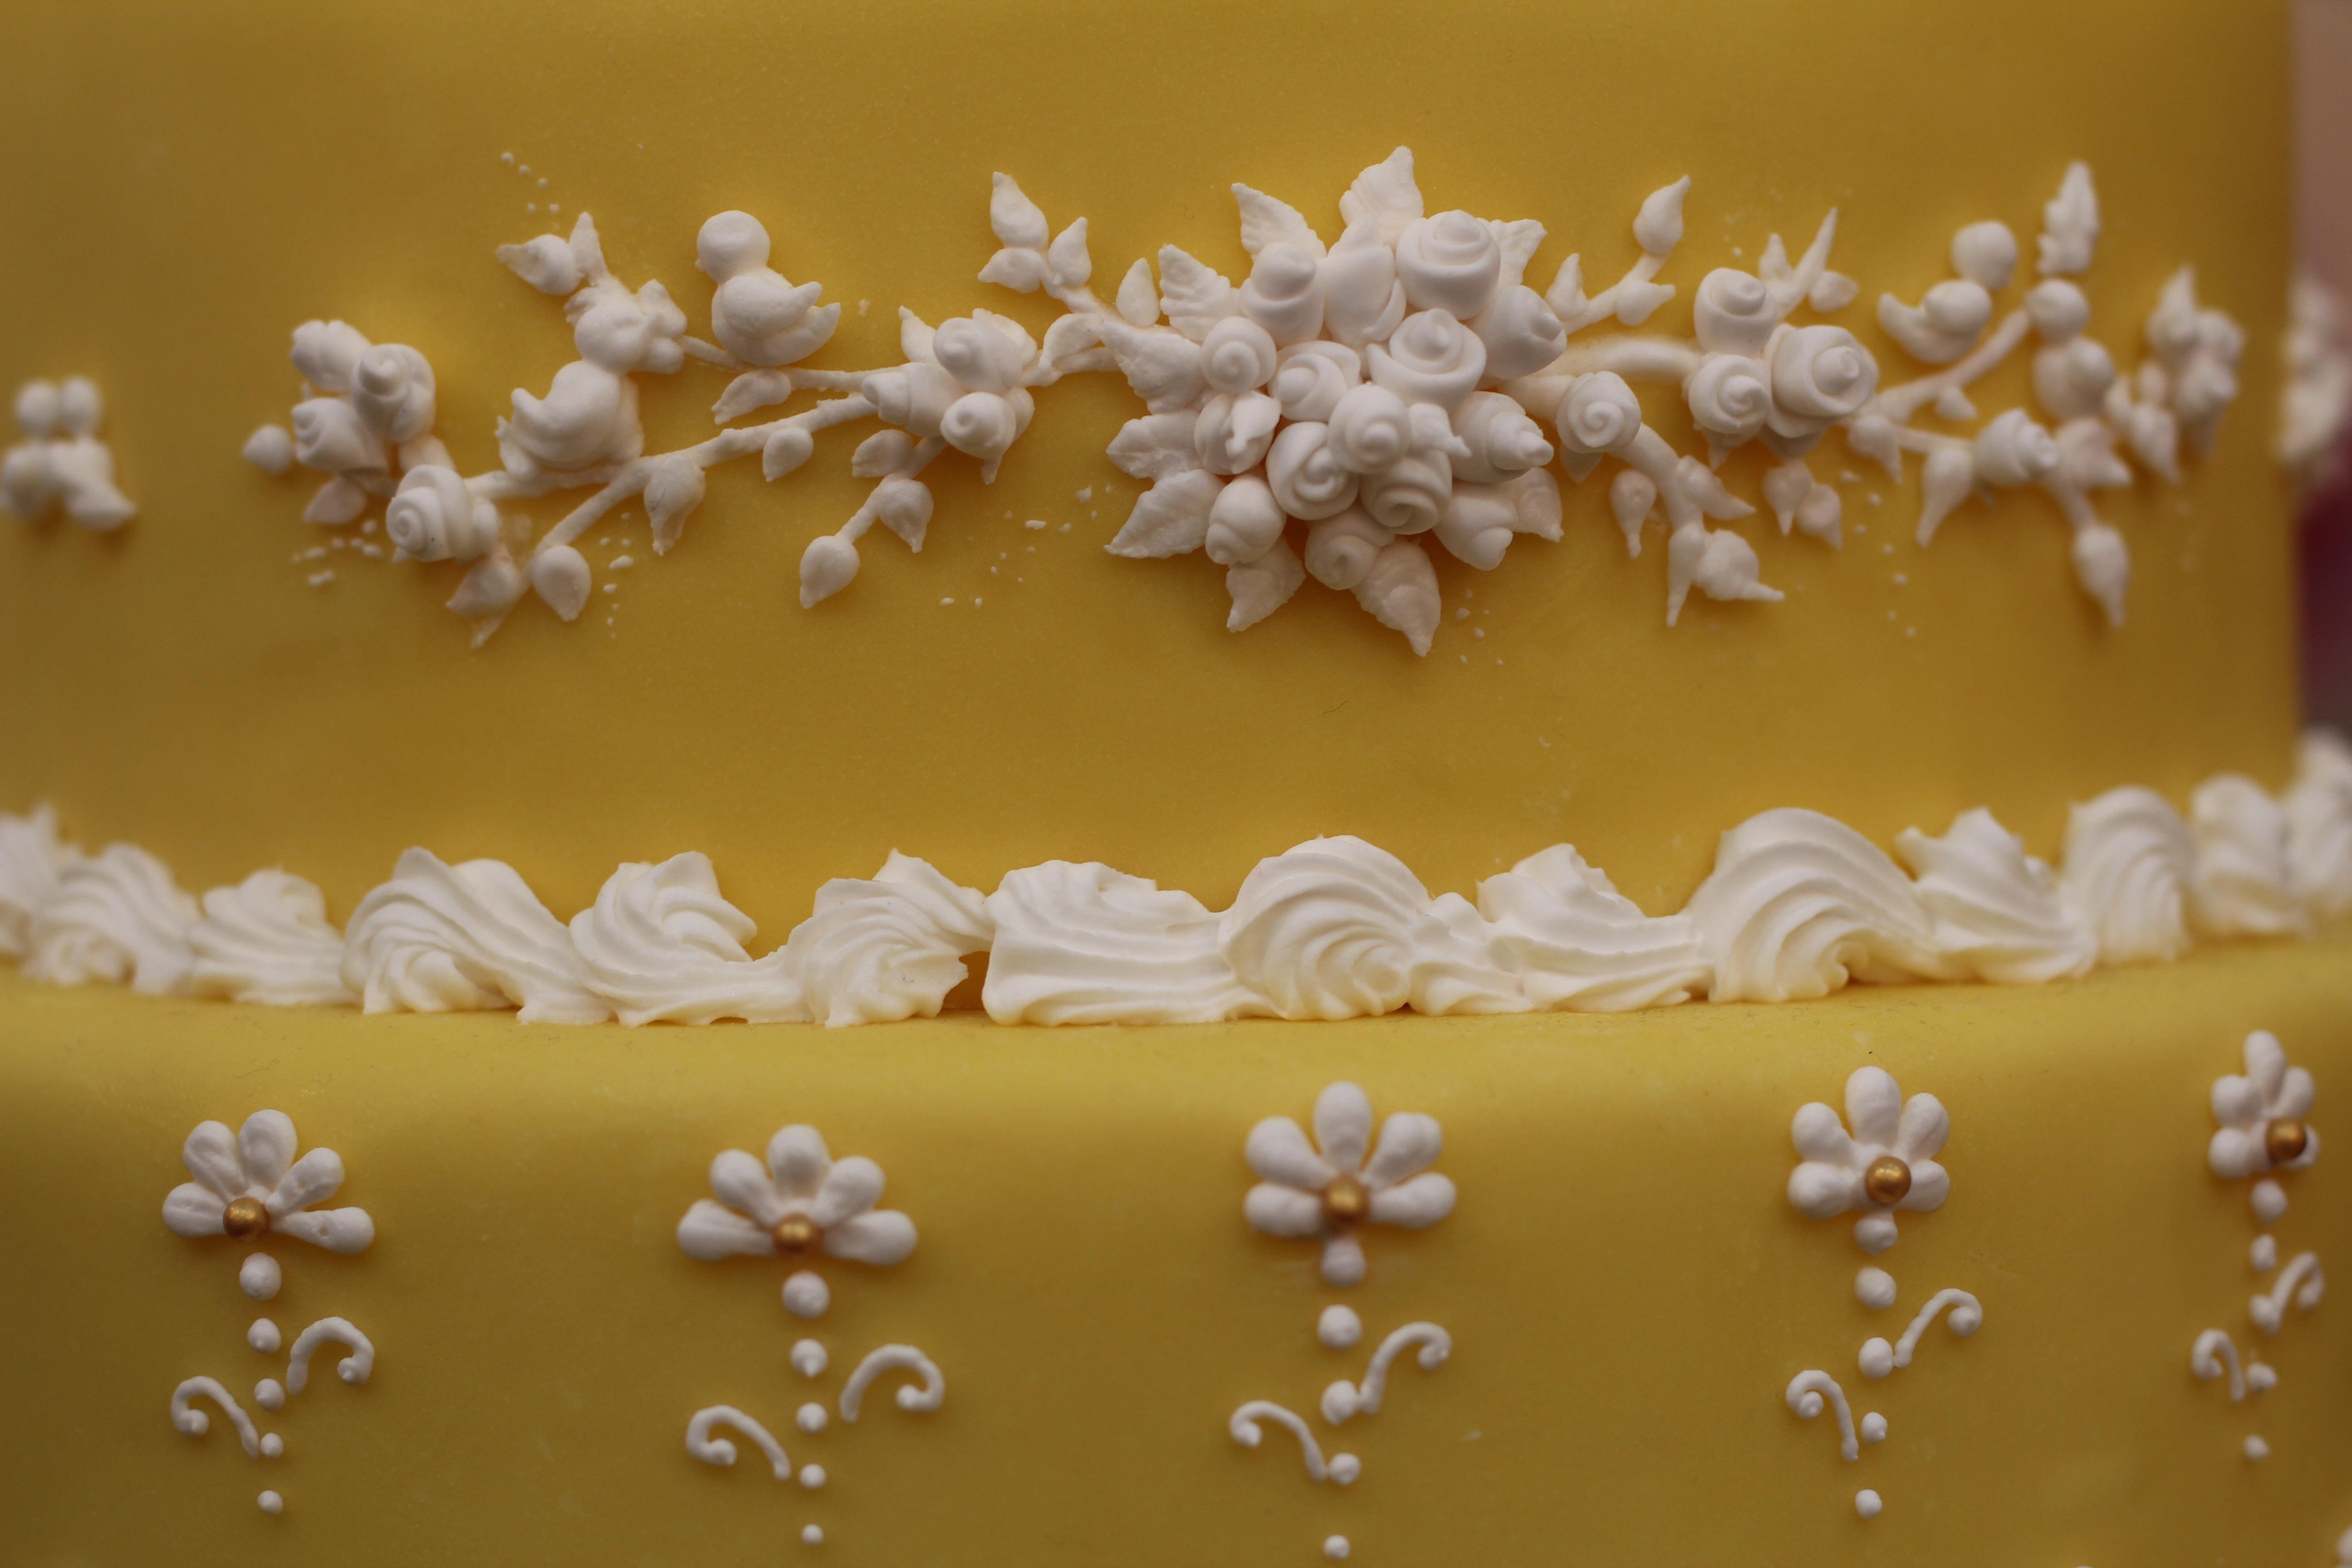
flower, model, food, yellow, dessert, cake, sugar, icing, detail, sweetness, macro photography, flavor, wedding cake, torte, buttercream, cake decorating